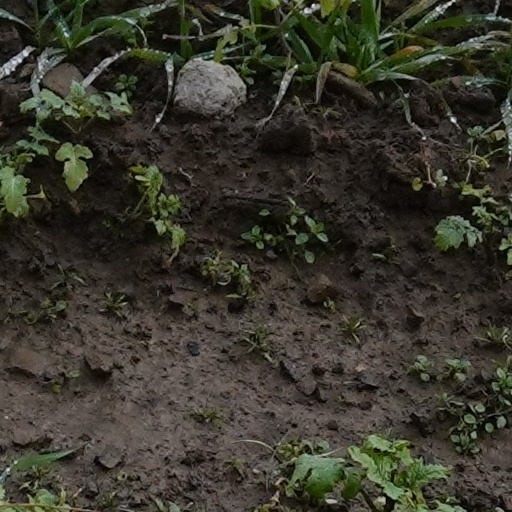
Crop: wheat